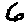
Label: 6